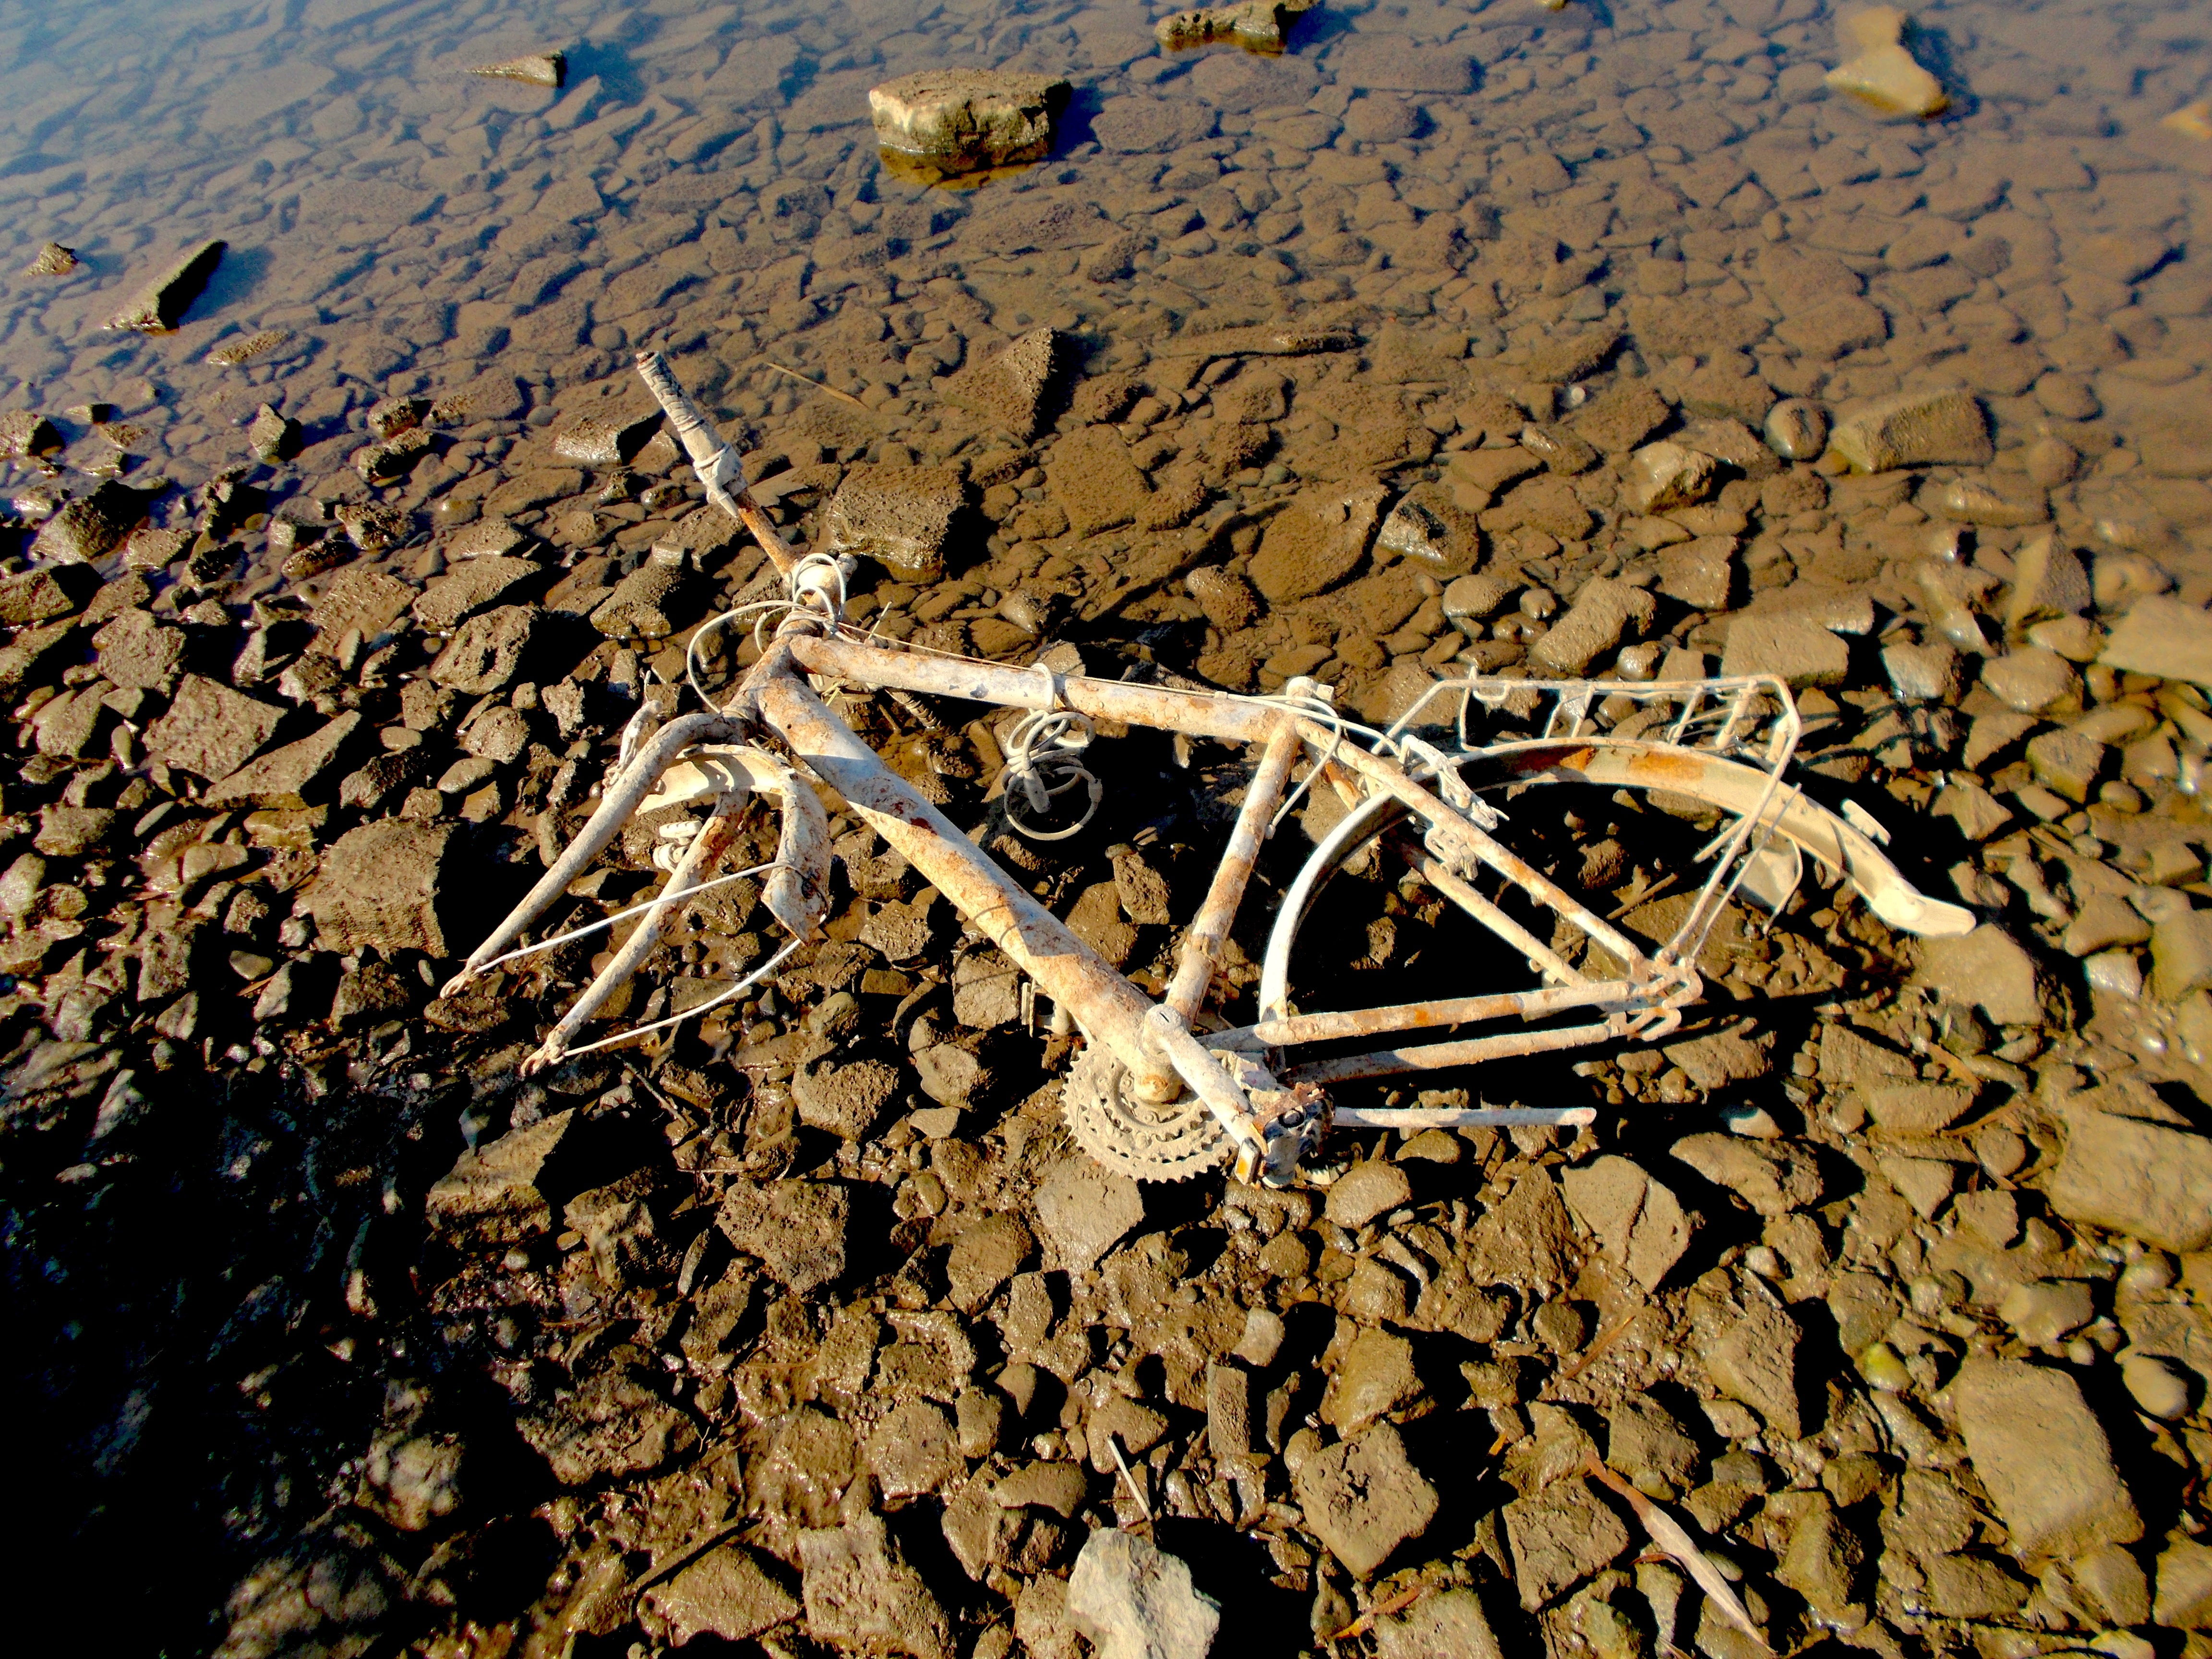
sea, water, nature, sand, rock, wheel, sunlight, leaf, bike, river, reflection, broken, soil, dirty, stones, geology, rusted, clay, wreck, pollution, scrap, environmental protection, aerial photography, weser, bicycle wreck, thrown away, disposed of, natural environment